Here Comes the Sun (Dennis-Benn novel)

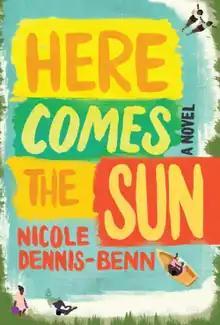
First edition cover

Here Comes the Sun is a 2016 novel by Nicole Dennis-Benn set in Montego Bay, Jamaica and published by Liveright Publishing Corporation. Dennis-Benn's debut novel, the book examines social issues in Jamaica, including skin bleaching, sex work, homophobia, rape, and the impact of tourism on local residents. The novel won the Lambda Literary Award for Lesbian Fiction.